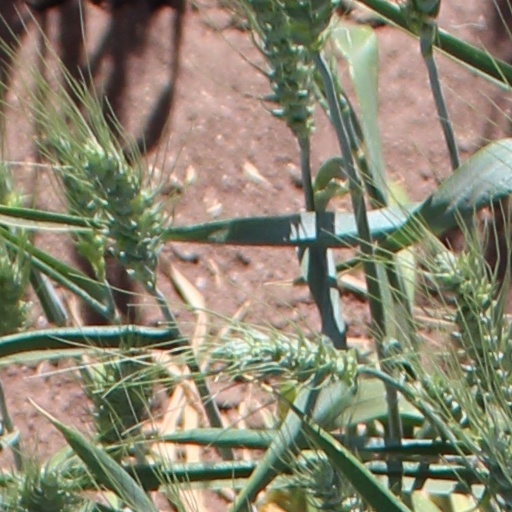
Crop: wheat